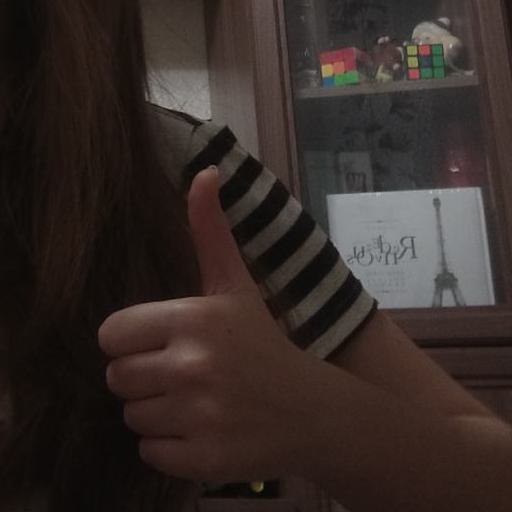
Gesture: like